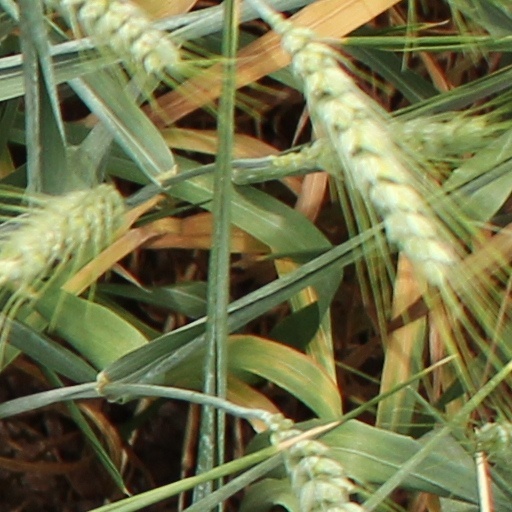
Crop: wheat